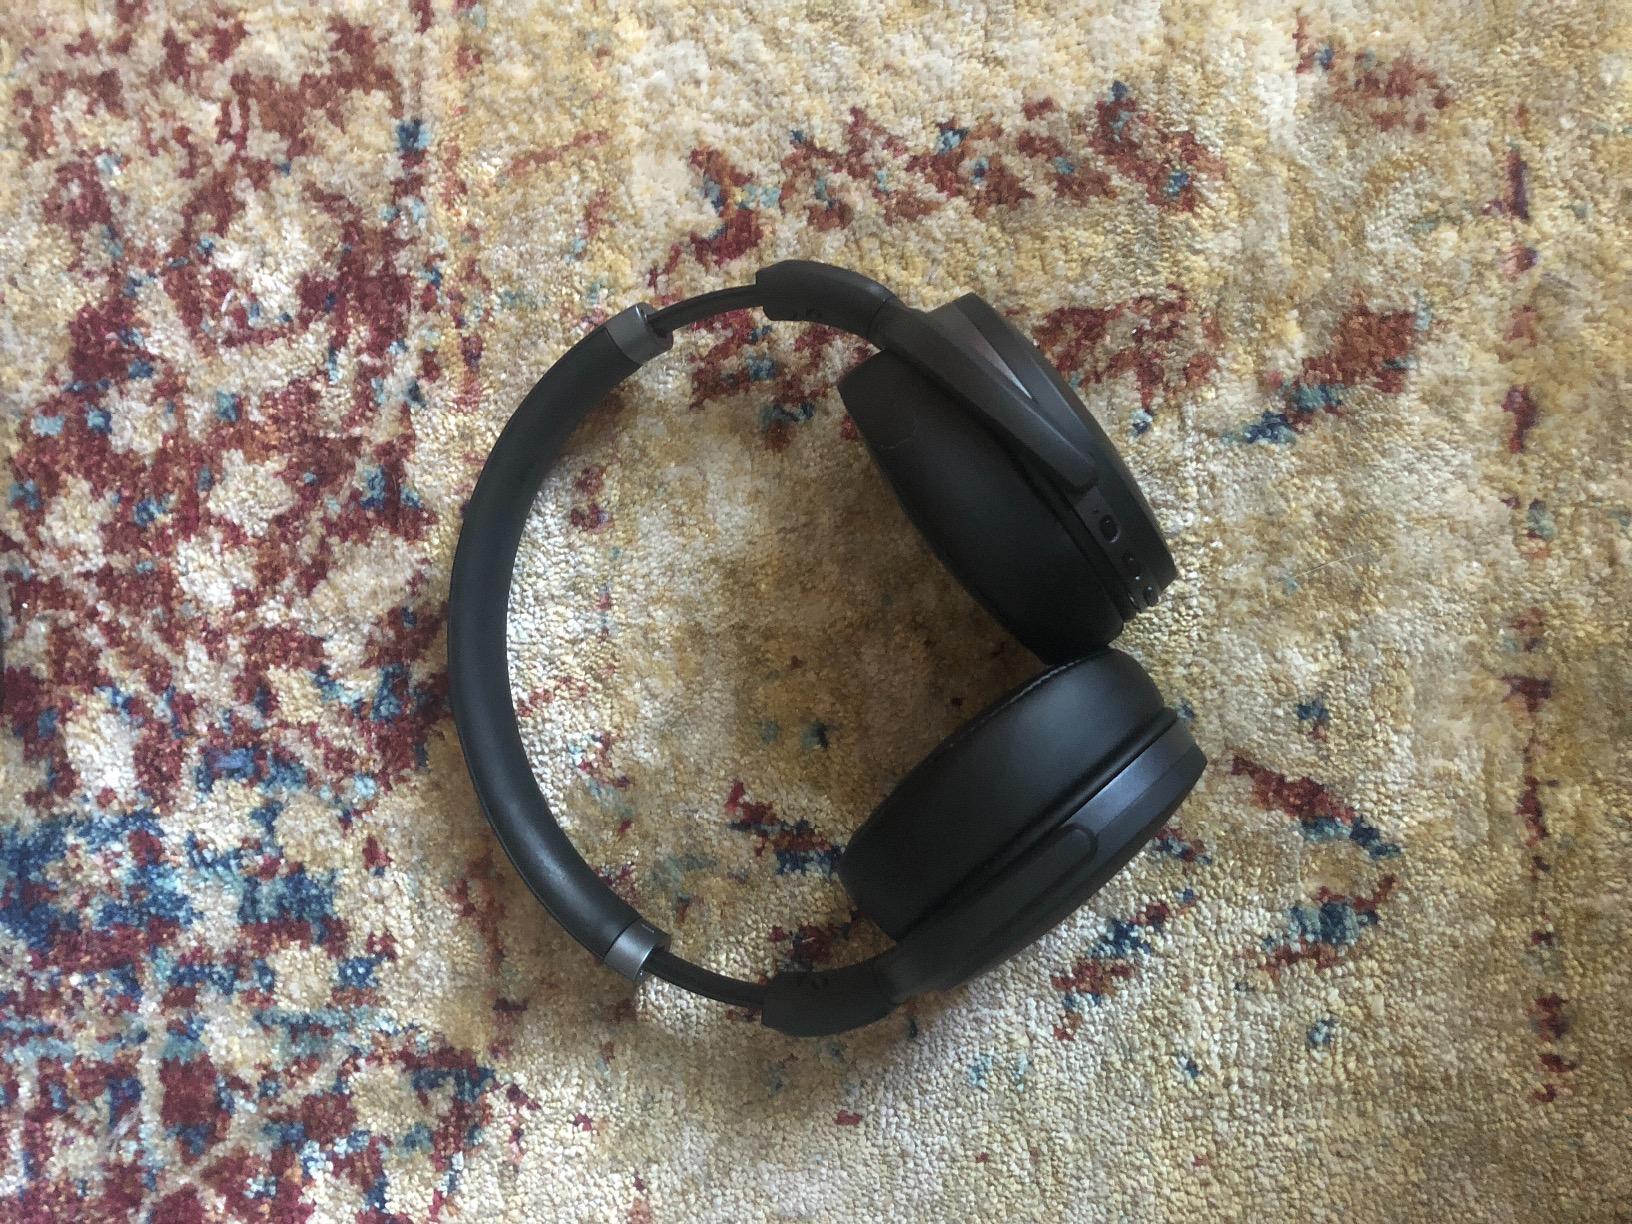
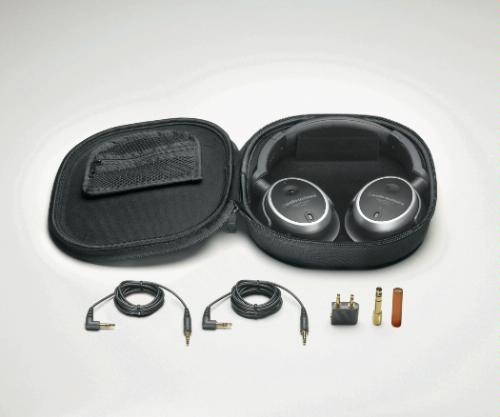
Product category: headphones
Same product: no